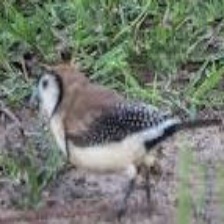
Species: DOUBLE BARRED FINCH
Scientific name: TAENIOPYGIA BICHENOVII
ImageNet parent category: house_finch